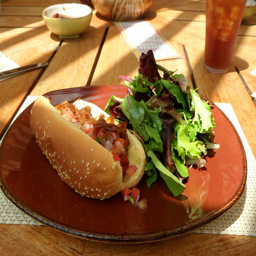
a red plate a table drinks and a sandwich
A wood deck table has a glass of ice tea and a plate with BLT on a sesame sub roll and green salad on it.
A sandwich with tomatoes and bacon sitting beside a green salad
A hot dog that is next to a salad on a plate.
A hot dog sitting on top of a plate with a salad.